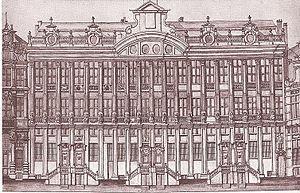
Le bombardement de la ville de Bruxelles par les troupes françaises du roi Louis XIV, les 13, 14 et 15 août 1695, et l’incendie qui en a résulté, est la catastrophe la plus destructrice que la ville ait eu à subir au cours de son histoire.
La « Maison des Ducs de Brabant », appelée ainsi à cause des bustes de ducs de Brabant qui ornent sa façade, est un ensemble de sept maisons de « style baroque classicisant » regroupées derrière une façade monumentale unique qui occupe majestueusement tout le côté est de la Grand-Place de Bruxelles en Belgique.